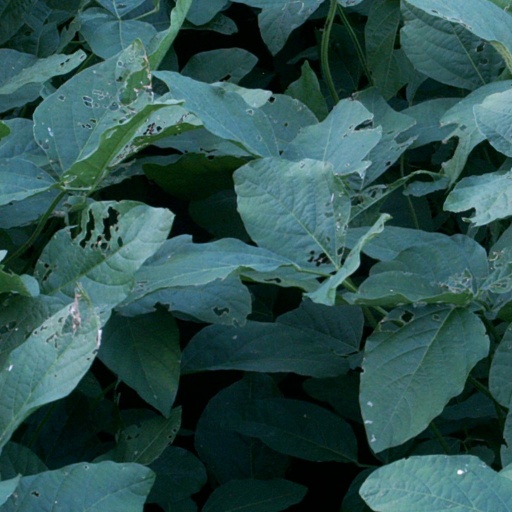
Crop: soybean